LM-700

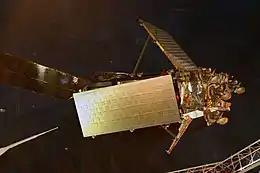
An LM-700A in a museum

The LM-700 is a satellite bus which was built by Lockheed Martin between the mid-1990s and early 2000s. Typically used for low Earth orbit communications satellites, ninety nine were built, all but one for Iridium Satellite LLC. The exception was a technology development satellite for the United States Air Force, which was never launched. In addition, two boilerplate satellites were launched on a test flight of the Chinese Long March 2C rocket.